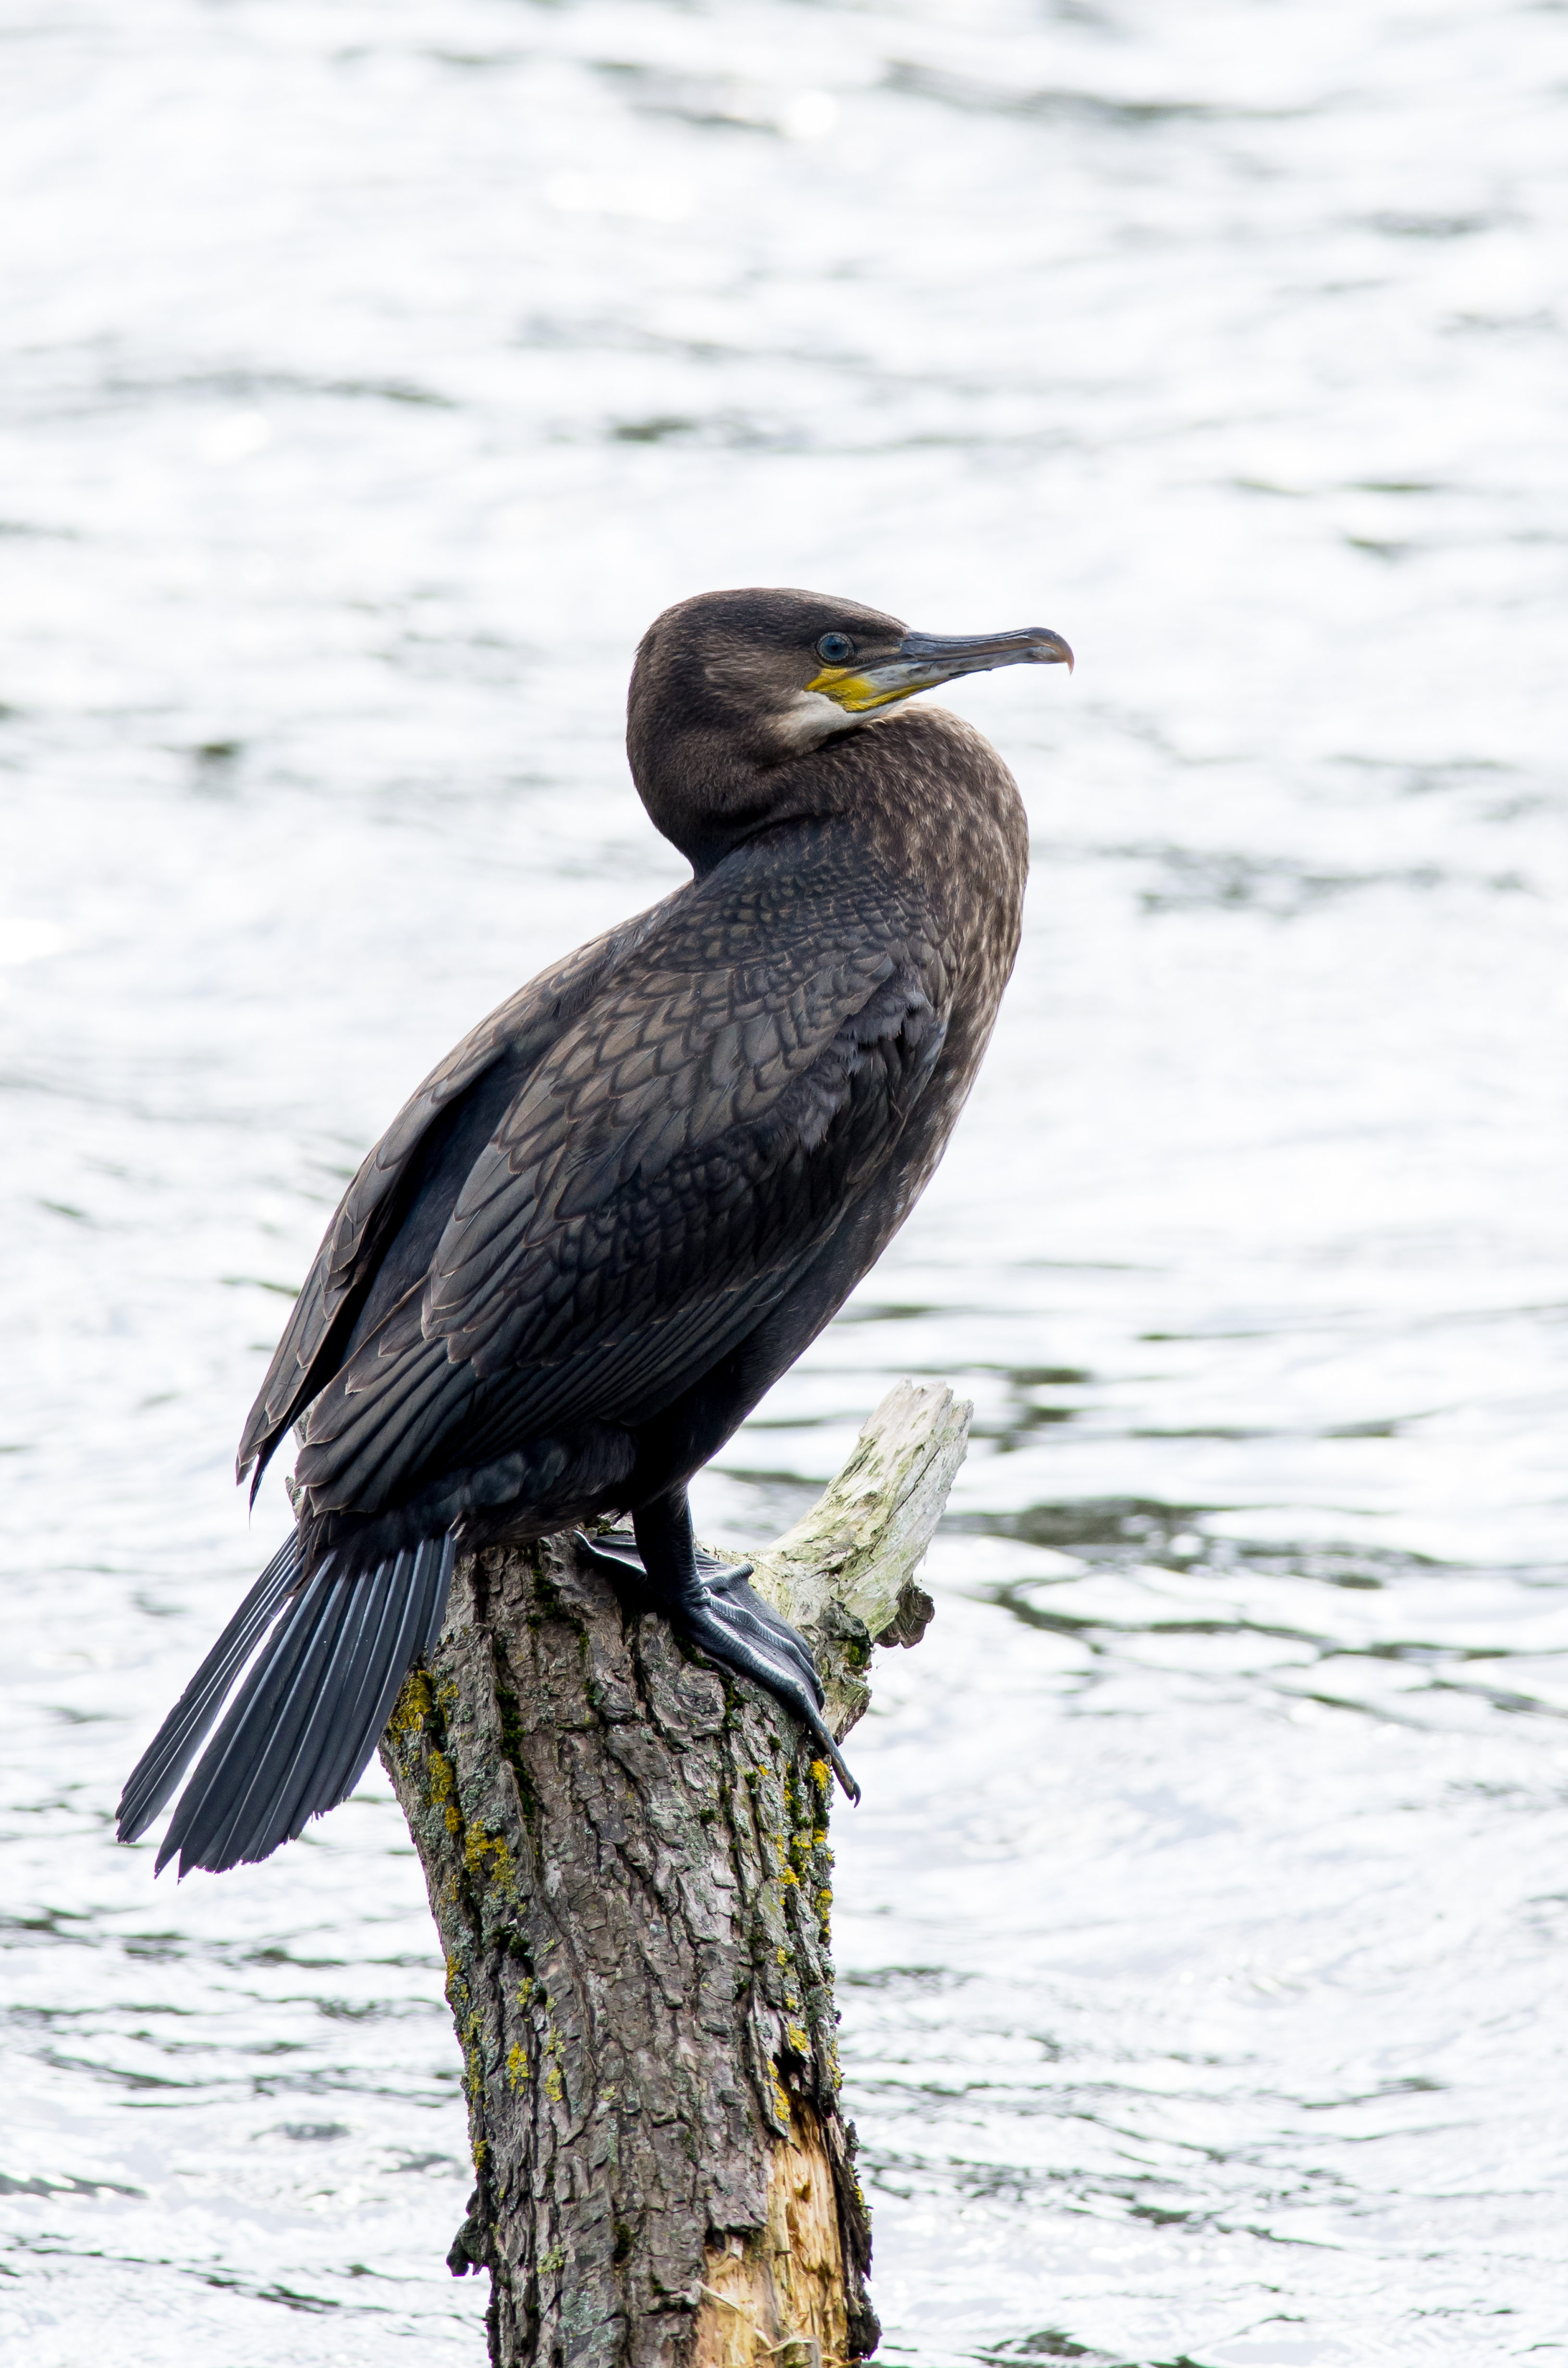
bird, wing, wildlife, beak, fauna, vertebrate, cormorant, heron, warrington, manchestershipcanal